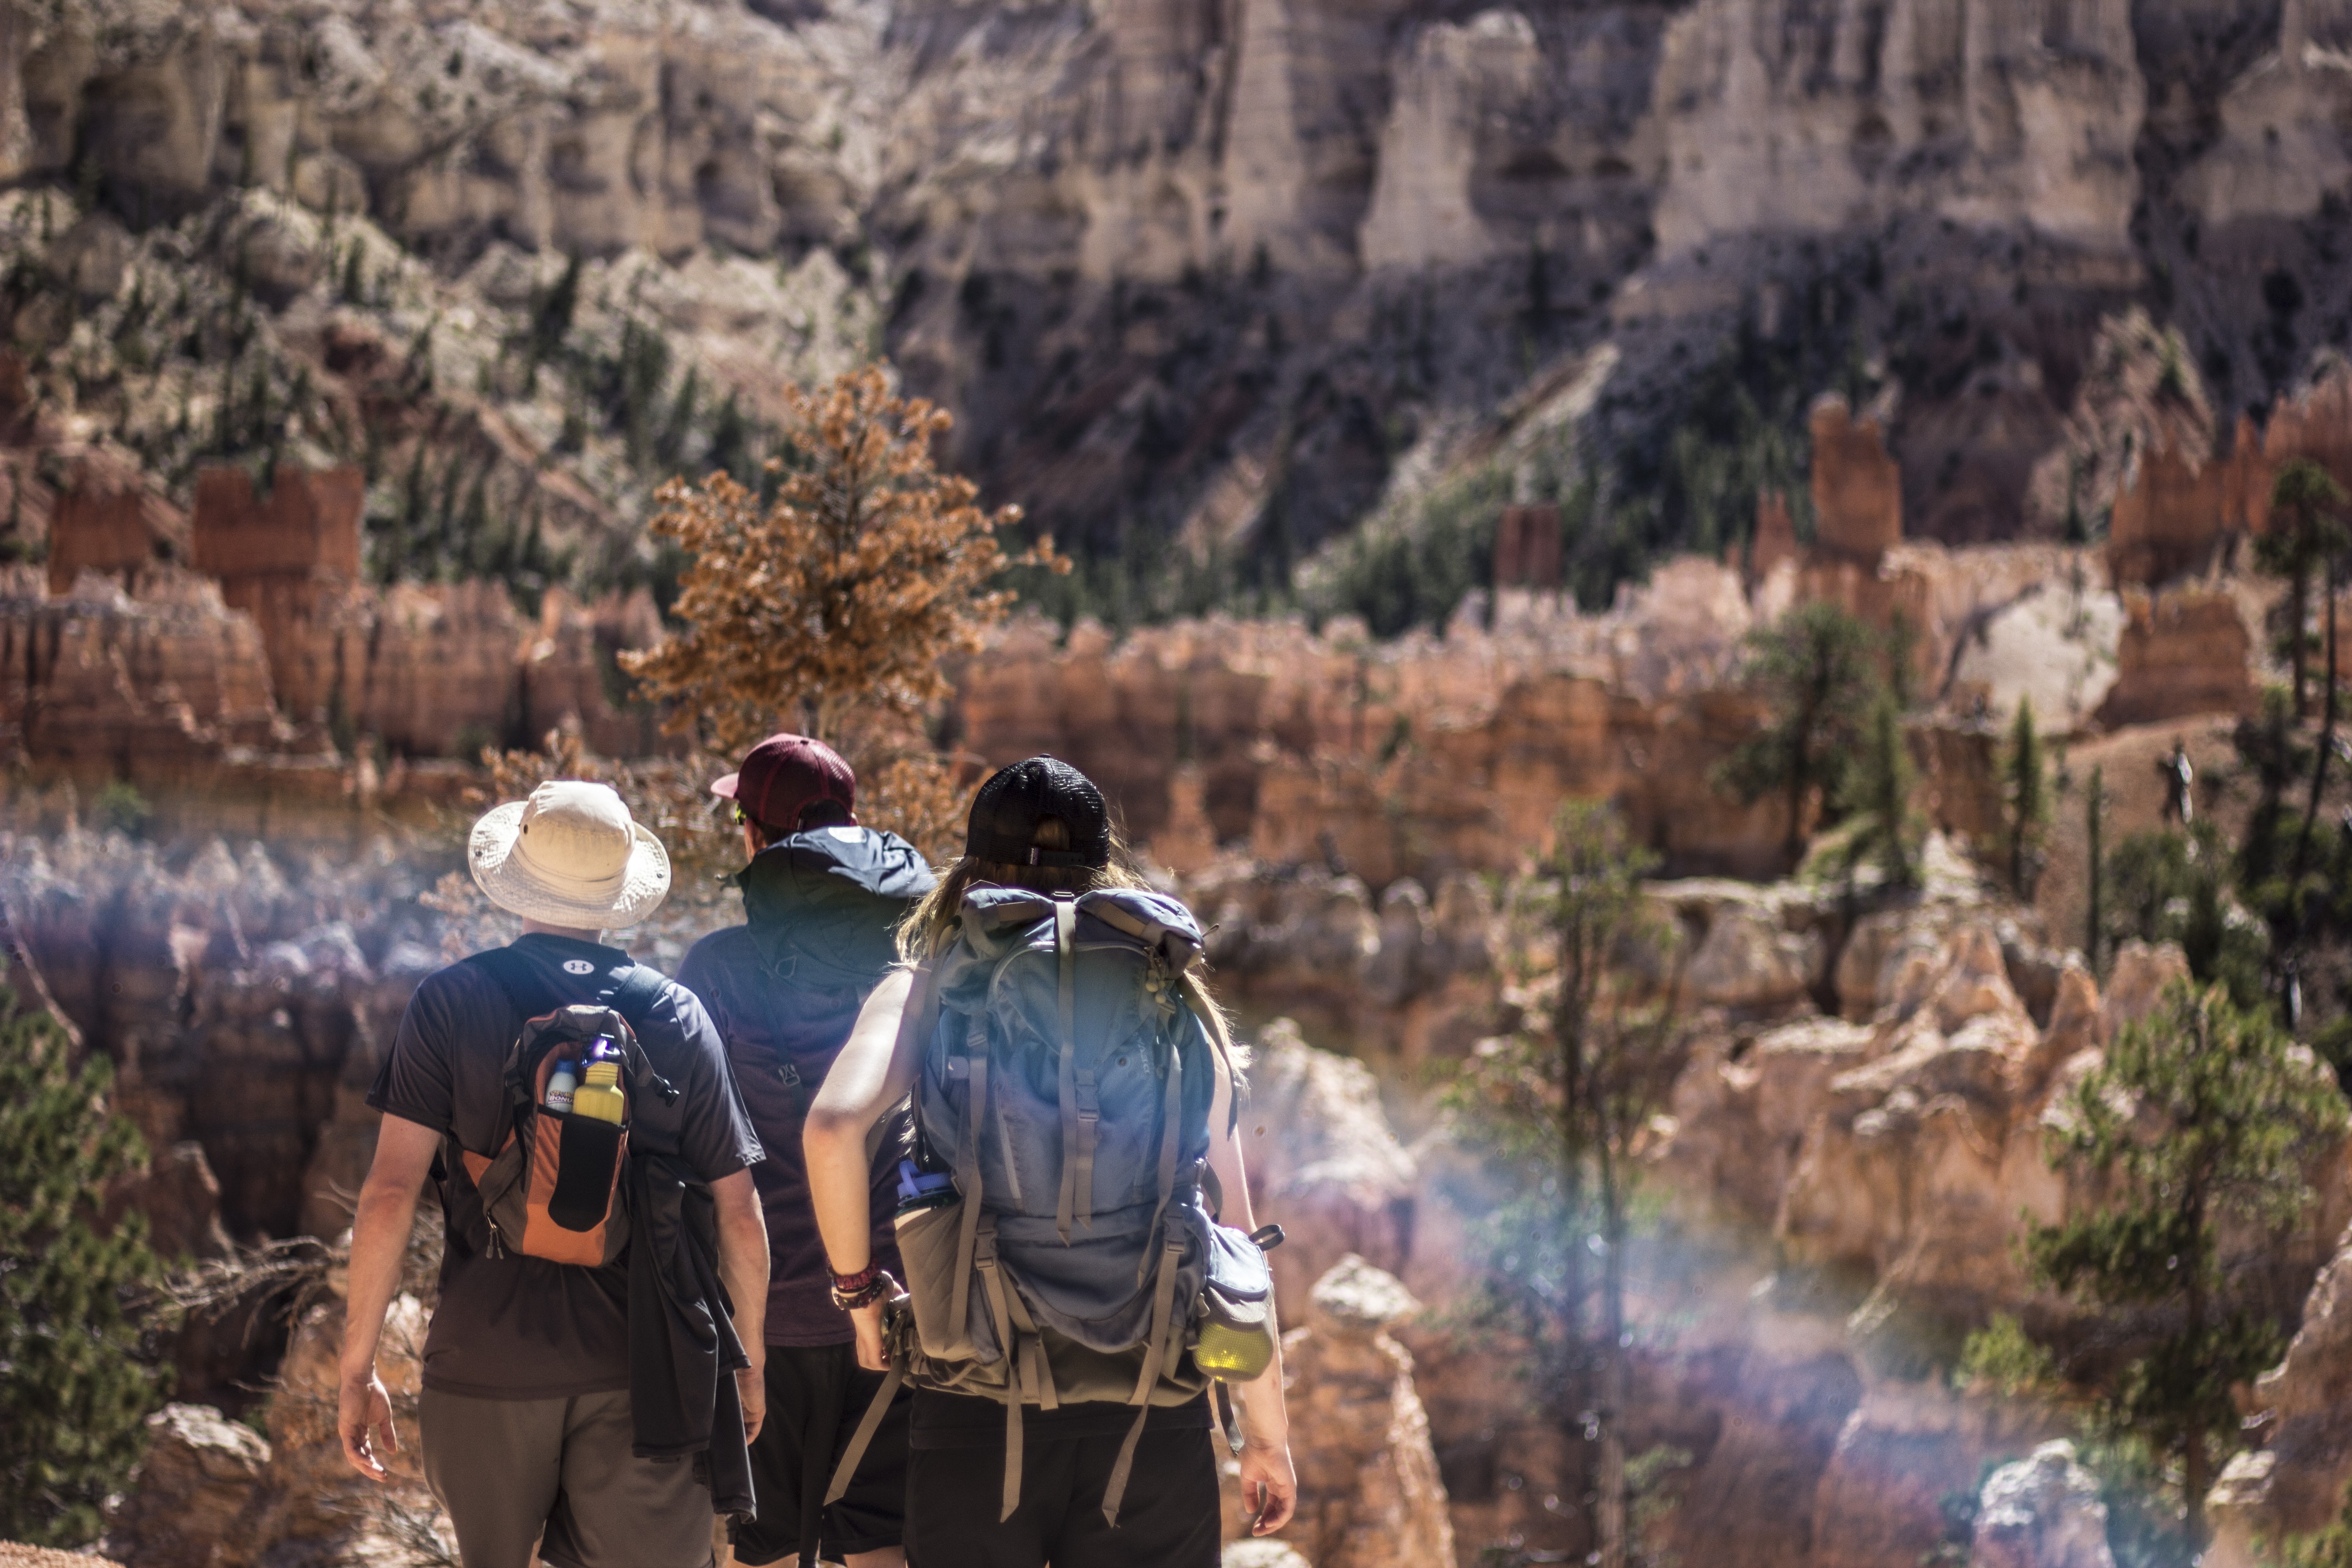
man, landscape, tree, rock, wilderness, walking, mountain, blur, group, people, girl, hiking, adventure, valley, tourist, travel, recreation, scenic, hike, park, bag, hat, canyon, close up, trees, outdoors, rainbow, focus, geology, hikers, backpacking, adult, wadi